Saunders-Roe Skeeter

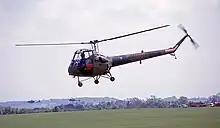
Saunders-Roe Skeeter AOP12 XL 814 at Middle Wallop, 1994

In 1947, the Cierva Autogiro Company commenced work on a new project, which was designated as the "W.14 Skeeter". As designed, it was a relatively compact two-seat helicopter, intended to be suitable for use as both a civilian aircraft and for aerial observation duties with military customers. The original engine selected to power the Skeeter was a single 110 hp Jameson FF-1 air-cooled horizontally opposed piston engine. On 10 October 1948, the first prototype Skeeter performed its maiden flight at Eastleigh airfield. Initial flight trials of the prototype proved the rotorcraft to be underpowered, which was partially as a result of the experimental Jameson engine being prone to overheating. In response, the company decided to develop an improved Mark 2 Skeeter which was to be equipped with the well-established de Havilland Gipsy Major 10, which provided 145 hp (108 kW). The Mark 2 Skeeter was a noticeably larger aircraft and had a different appearance.